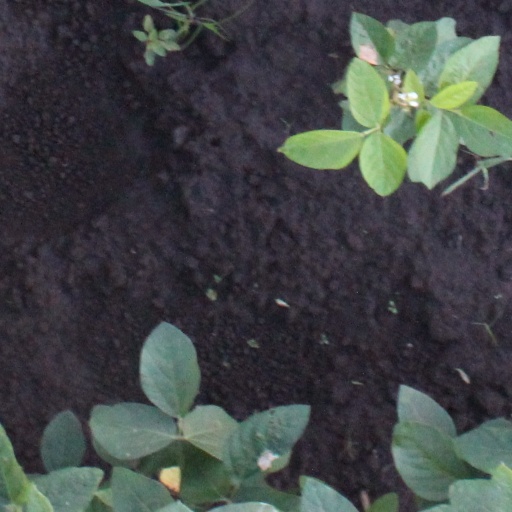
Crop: soybean